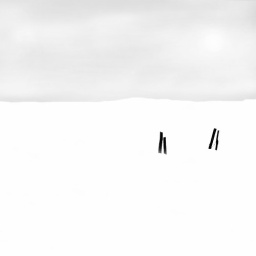
Four posts in a field on the road to Lure in Eastern France.